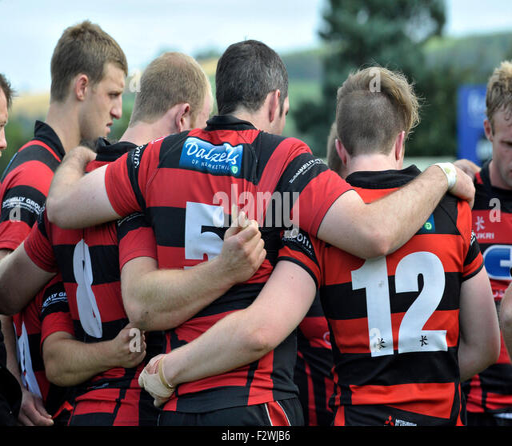
city of rugby players having half - time discussion in a game against a city